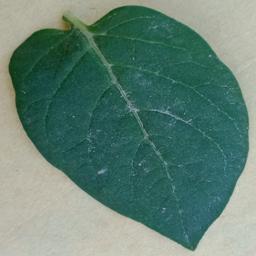
Label: Potato___Healthy